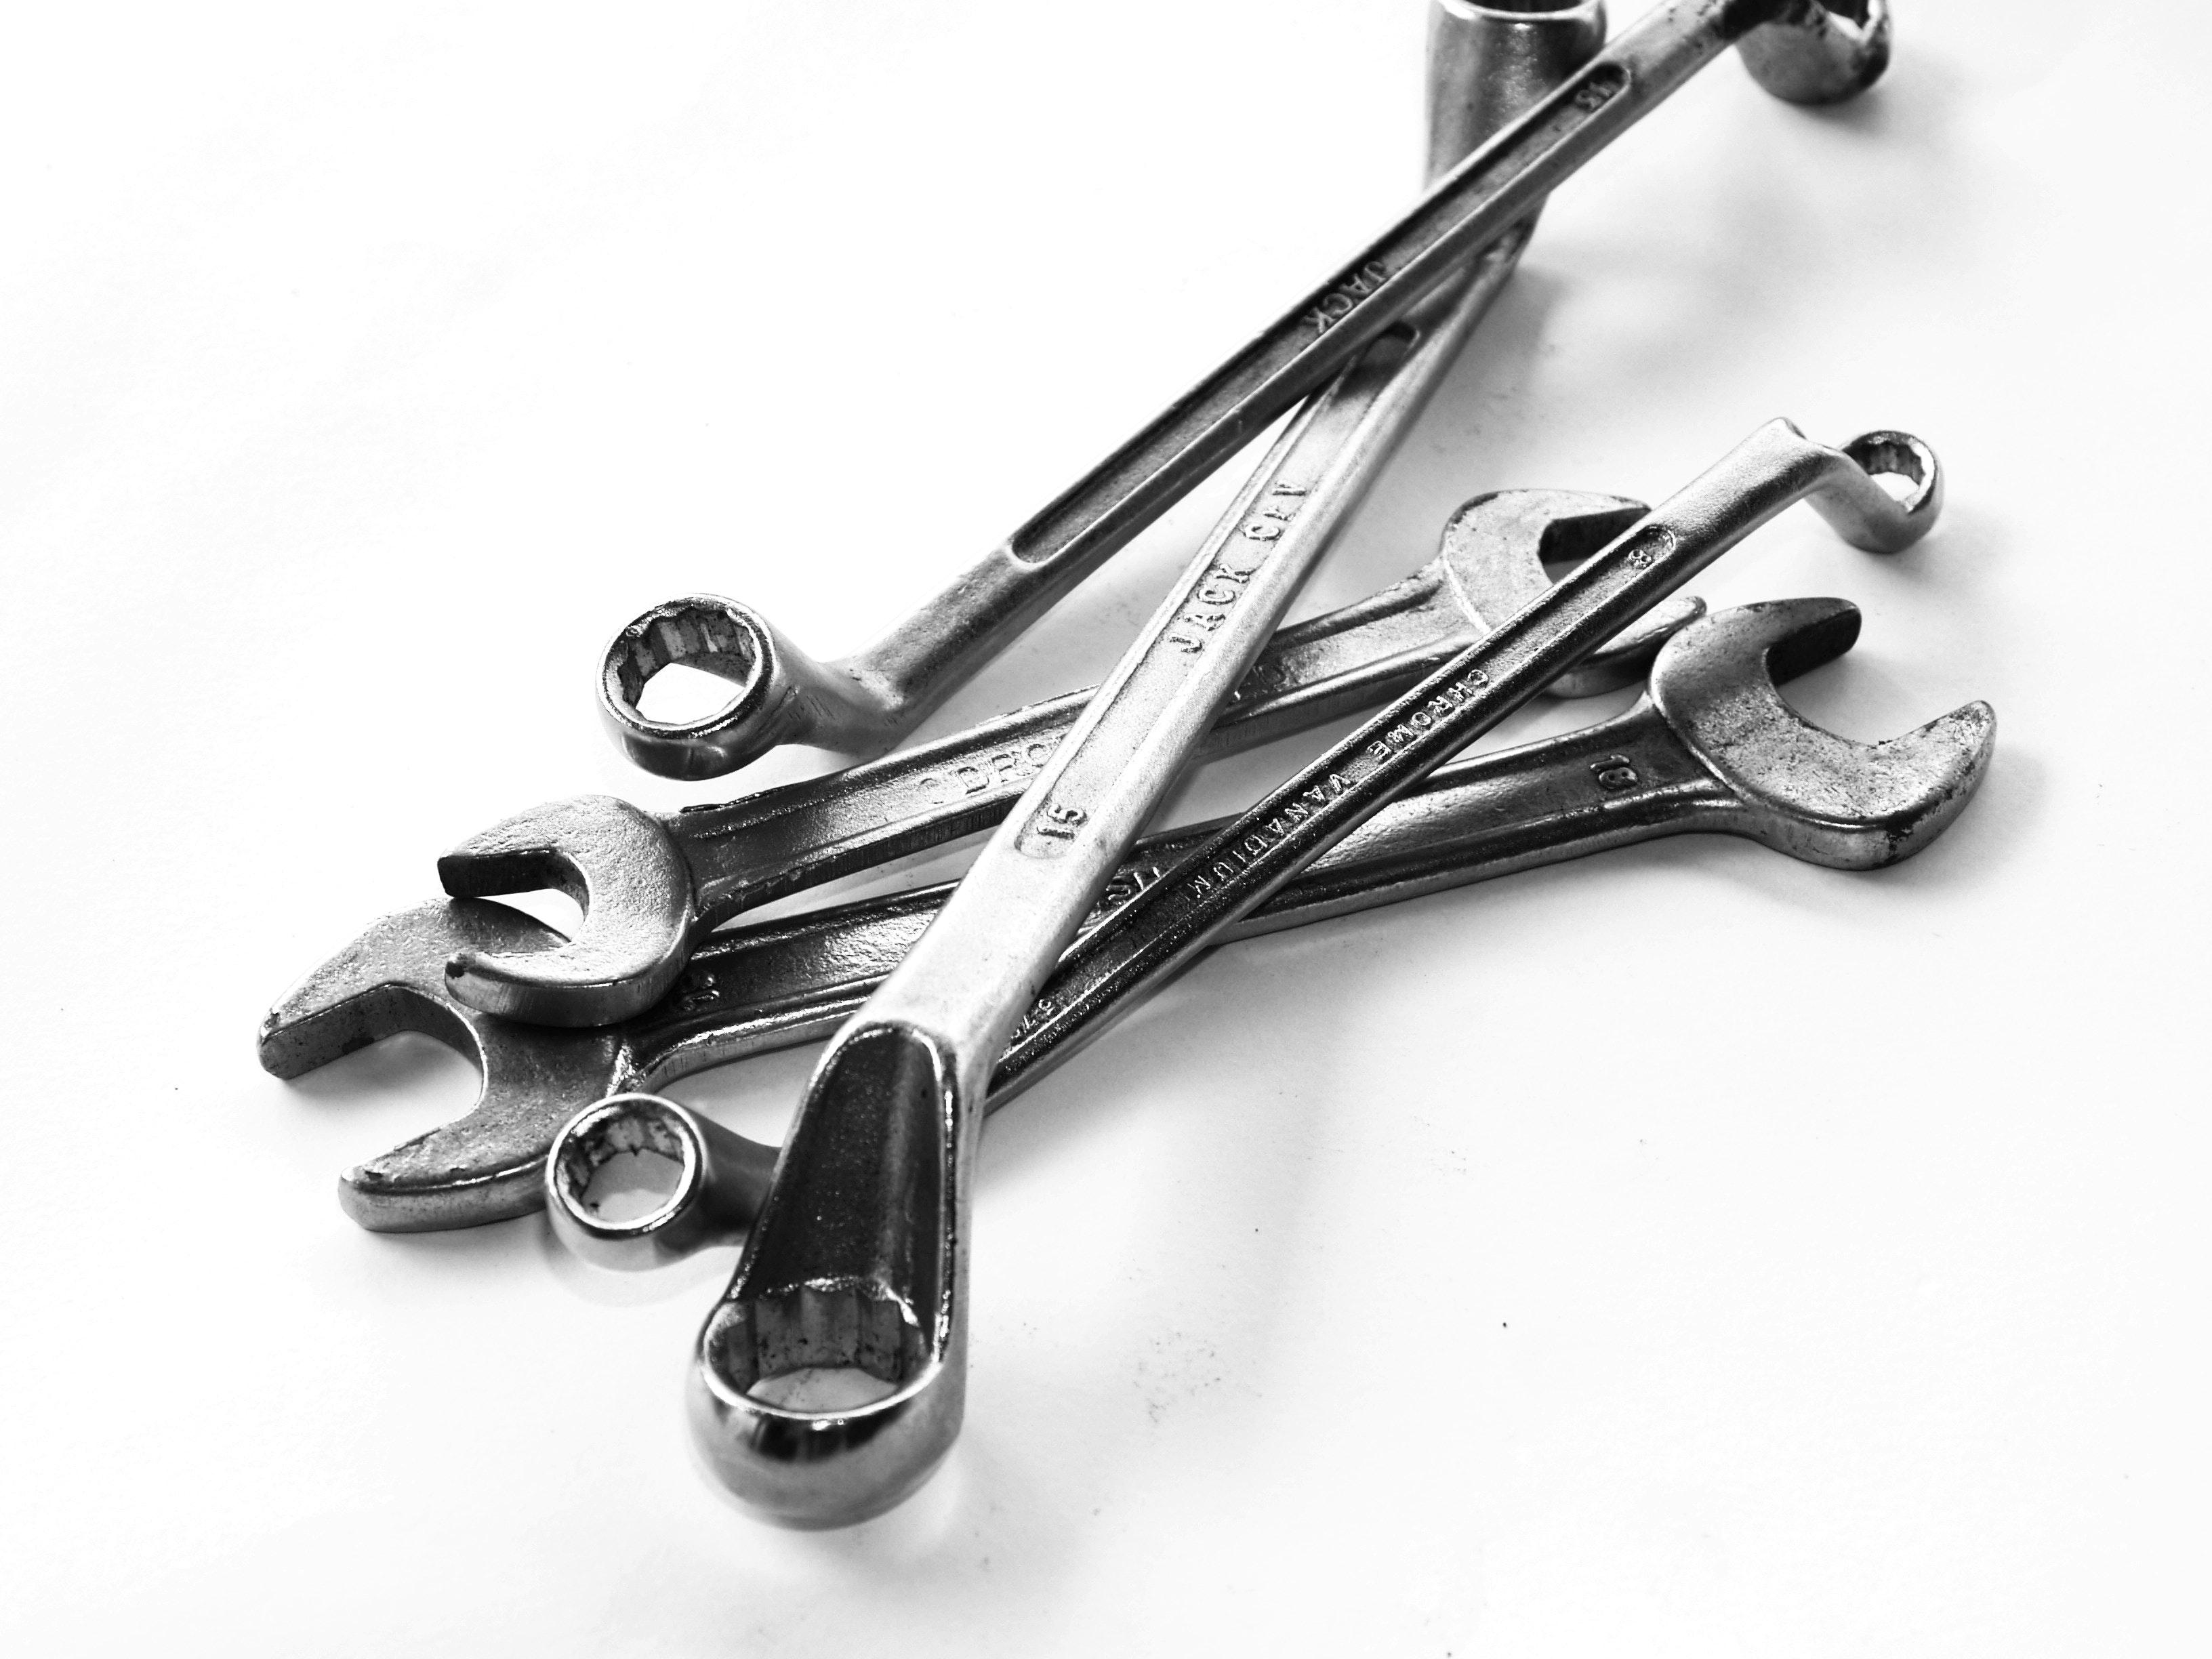
Metalworking hand tool, tool, metal